Jermain Defoe

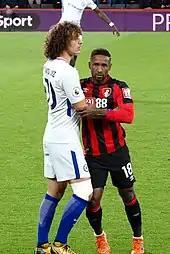
Defoe playing for AFC Bournemouth in 2017

In April 2017, Defoe hinted that he may leave Sunderland, if the club were to be relegated at the end of the 2016–17 Premier League. He was linked with a possible transfer to Newcastle United, and potential returns to former clubs Bournemouth and West Ham United. Sunderland's relegation was confirmed later that month. On 23 June, it was confirmed that Defoe had signed a contract with Bournemouth on a free transfer, leaving Sunderland on 1 July. He had previously played for the club in the 2000–01 season, on loan from West Ham United.